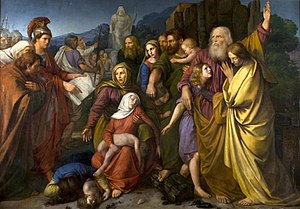
Makkabæiske oprør
Judas Makkabæeren.
Det makkabæiske oprør var et oprør foranlediget af en jødisk befrielsesbevægelse, der forsøgte at løsrive det område, der i dag kendes som Israel, fra det hellenistiske seleukide-dynasti. Det resulterede i 165 f.Kr. i jødisk selvstændighed indtil 63 f.Kr.